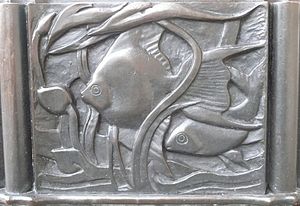
Laurence Bradshaw
Relief af Laurence Bradshaw
Laurence Bradshaw var en engelsk billedhugger, grafiker og kunstner. Bradshaw havde været socialist, siden sin ungdom og havde sluttet til Det britiske kommunistparti i begyndelsen af 1930'erne.